International Loadstar

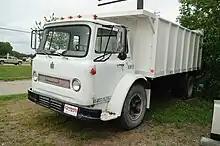

The Loadstar CO 1600, 1700, and 1800 were forward control cab-over-engine versions of the Loadstar, built from 1963 until 1970. They were available with loaded weights from . For 1971, the Loadstar CO became the Cargostar, with a wider cab and larger grille; the model line would be produced through 1986.